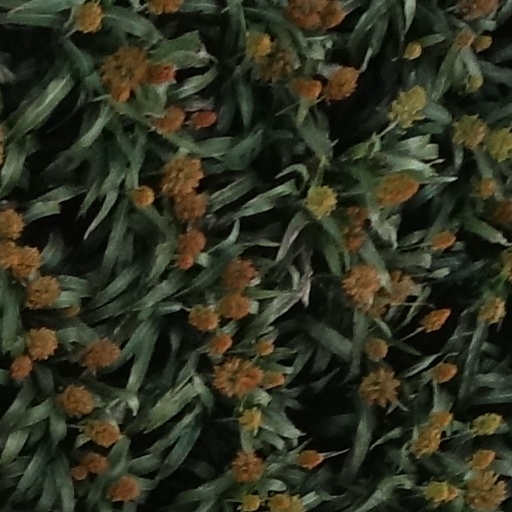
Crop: sorghum